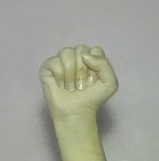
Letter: saad